Esteban Fuertes

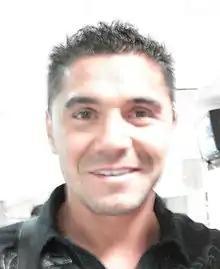
Fuertes in 2008

Esteban Óscar Fuertes (born 26 December 1972) is an Argentine former professional footballer who played as a forward.